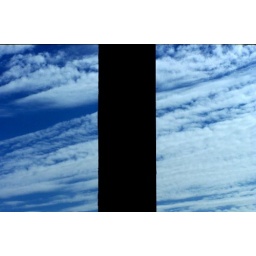
I stand in my great room, surrounded by two stories of window to the clouds and mountains outside.